Question: Where is the banana?
Tambaya: Ina ayabar?
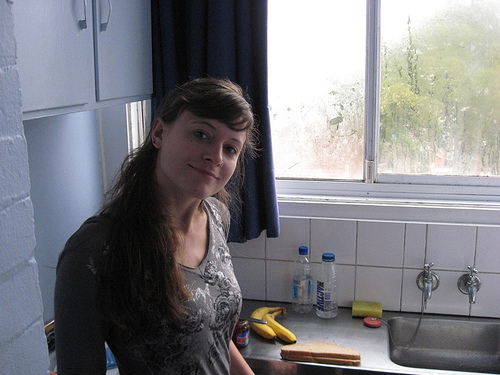
Answer: On the counter.
Amsa: Akan kwaba.